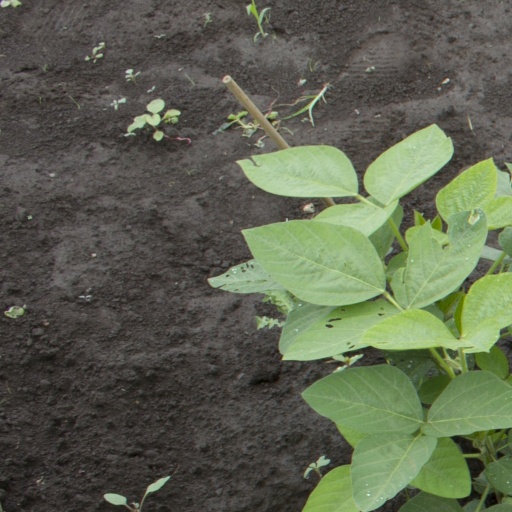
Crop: soybean